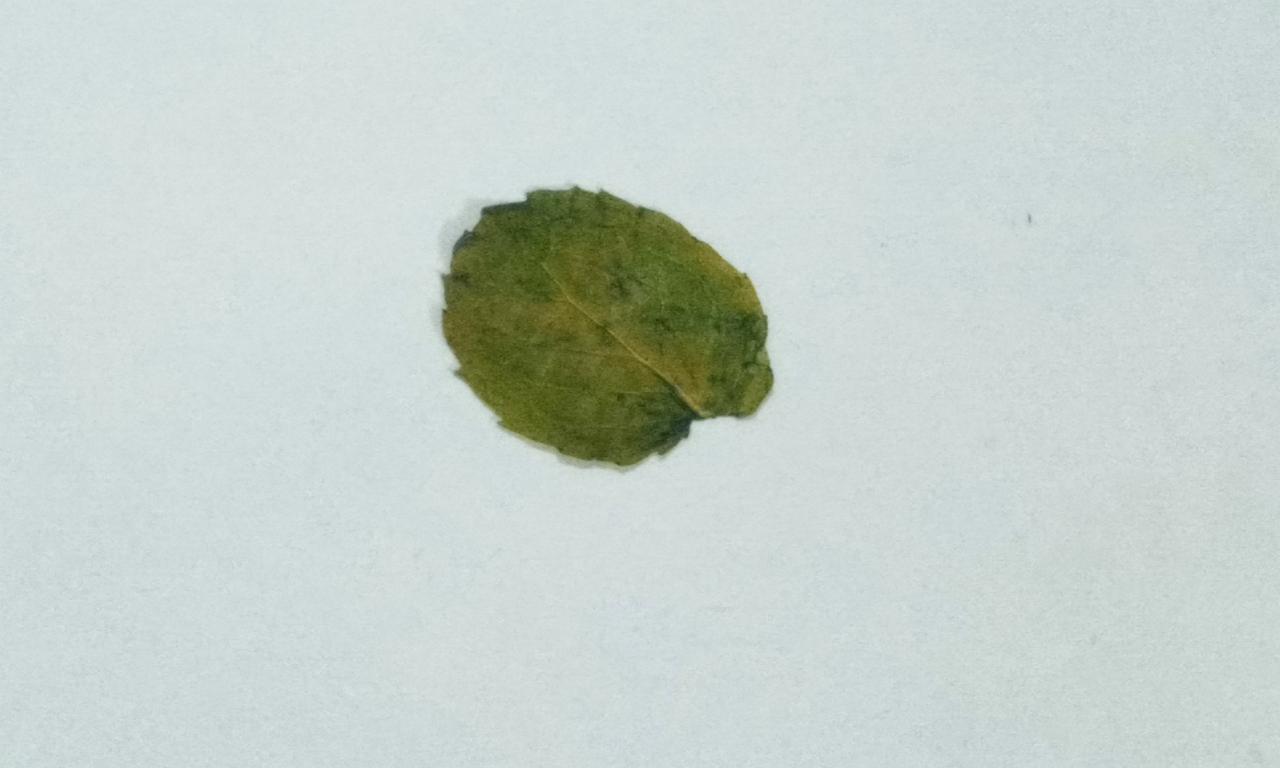
Label: Dried